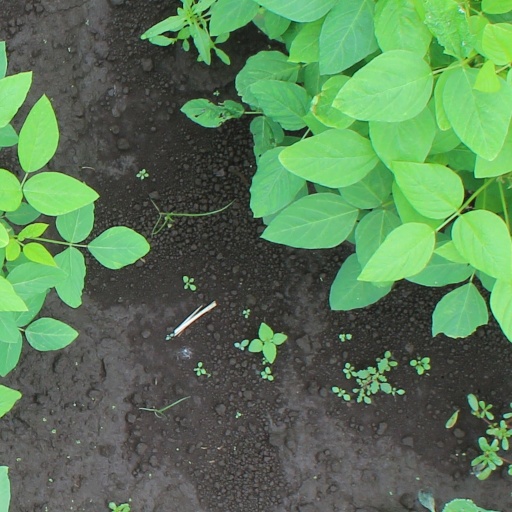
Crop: soybean